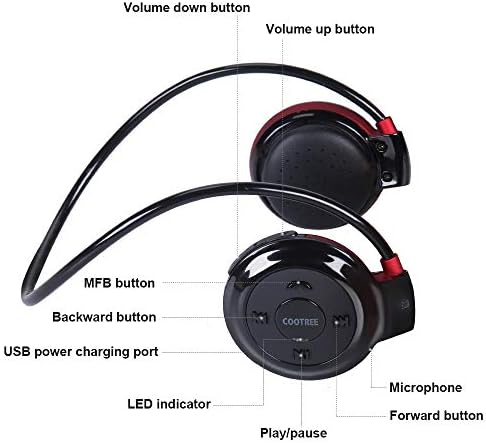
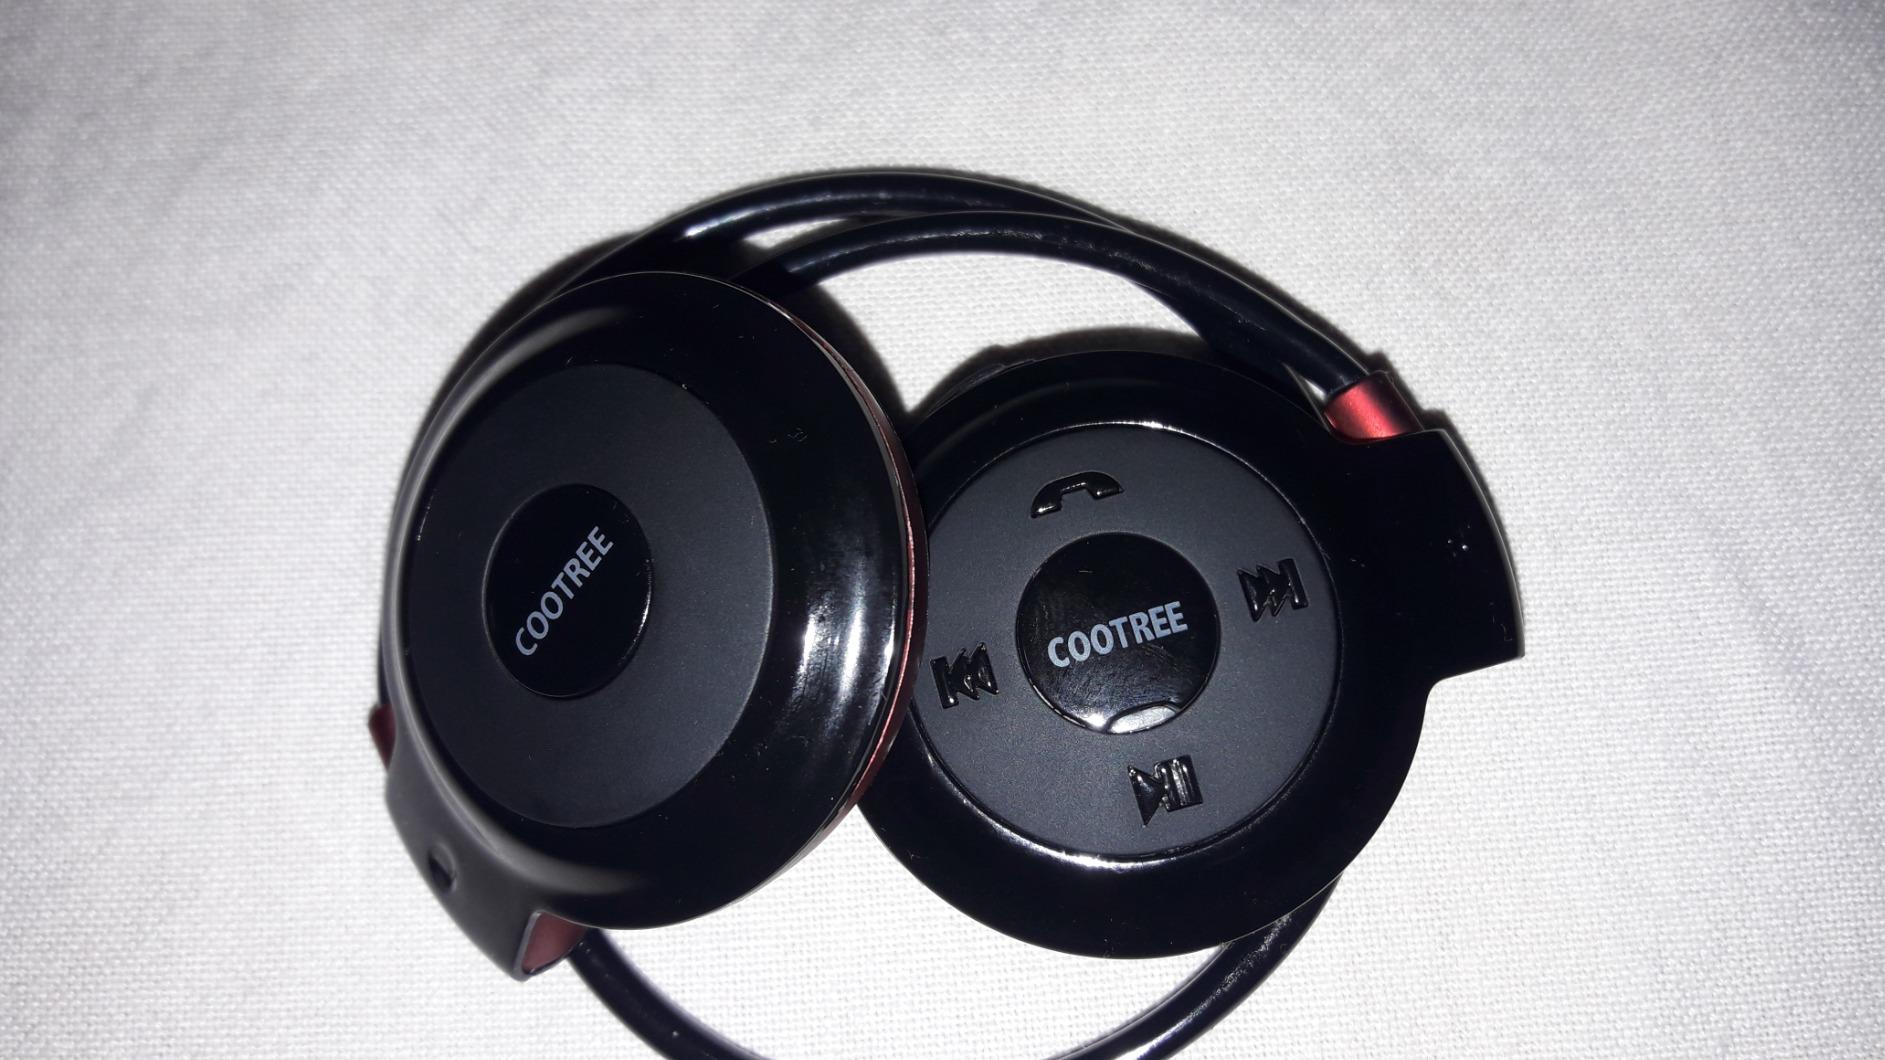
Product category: headphones
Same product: yes